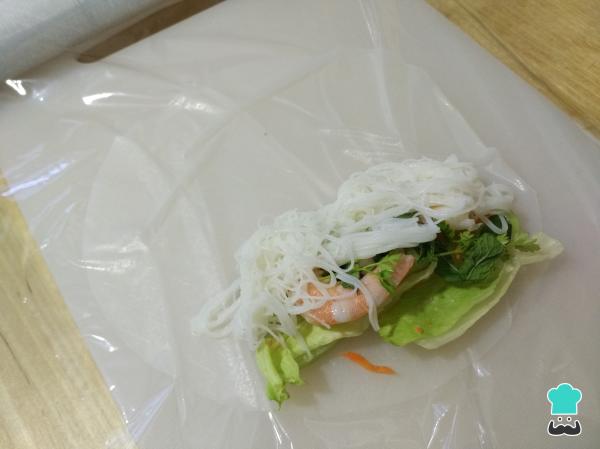
Agregamos un puñado de fideos de arroz y comenzamos a enrollar el rollito poco a poco con ayuda del papel film transparente. ¡Ya casi está la receta de rollitos vietnamitas fríos!